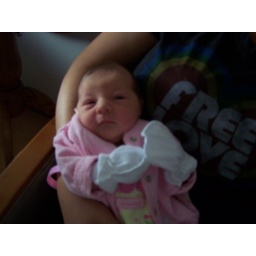
swimming in her clothes